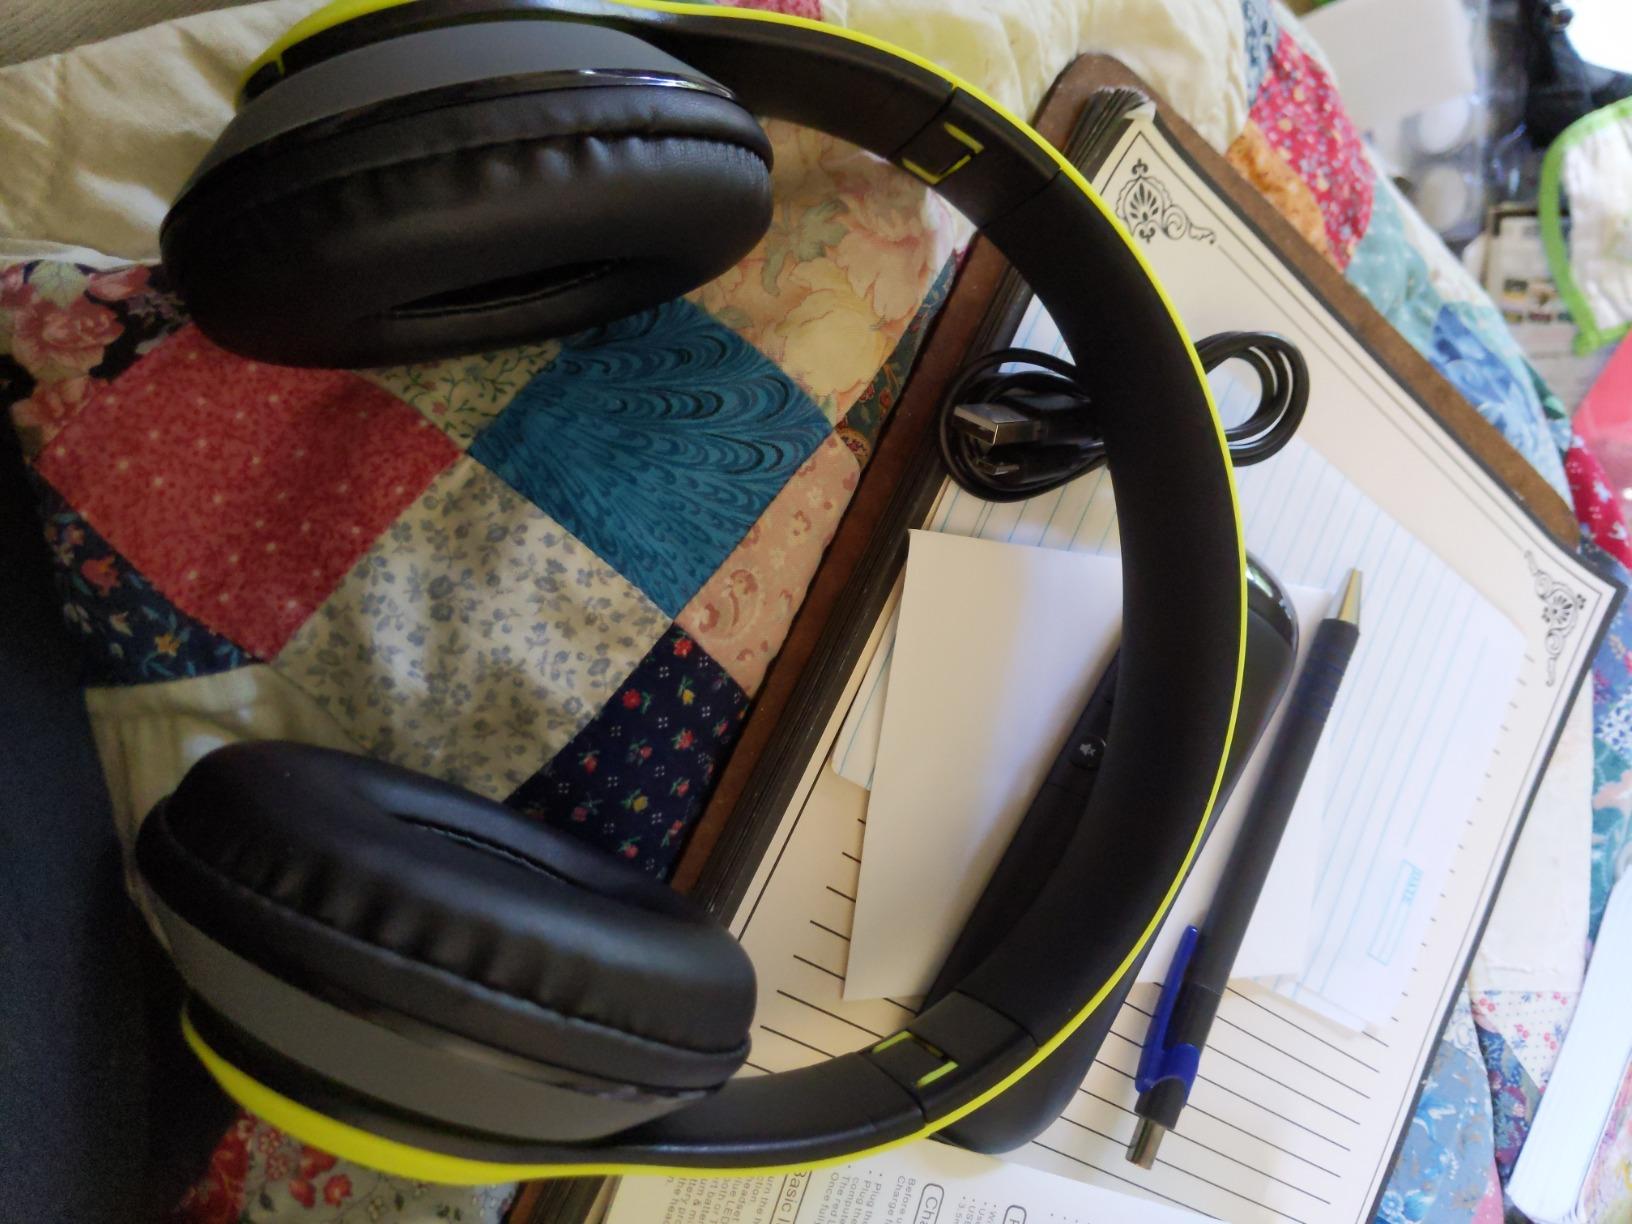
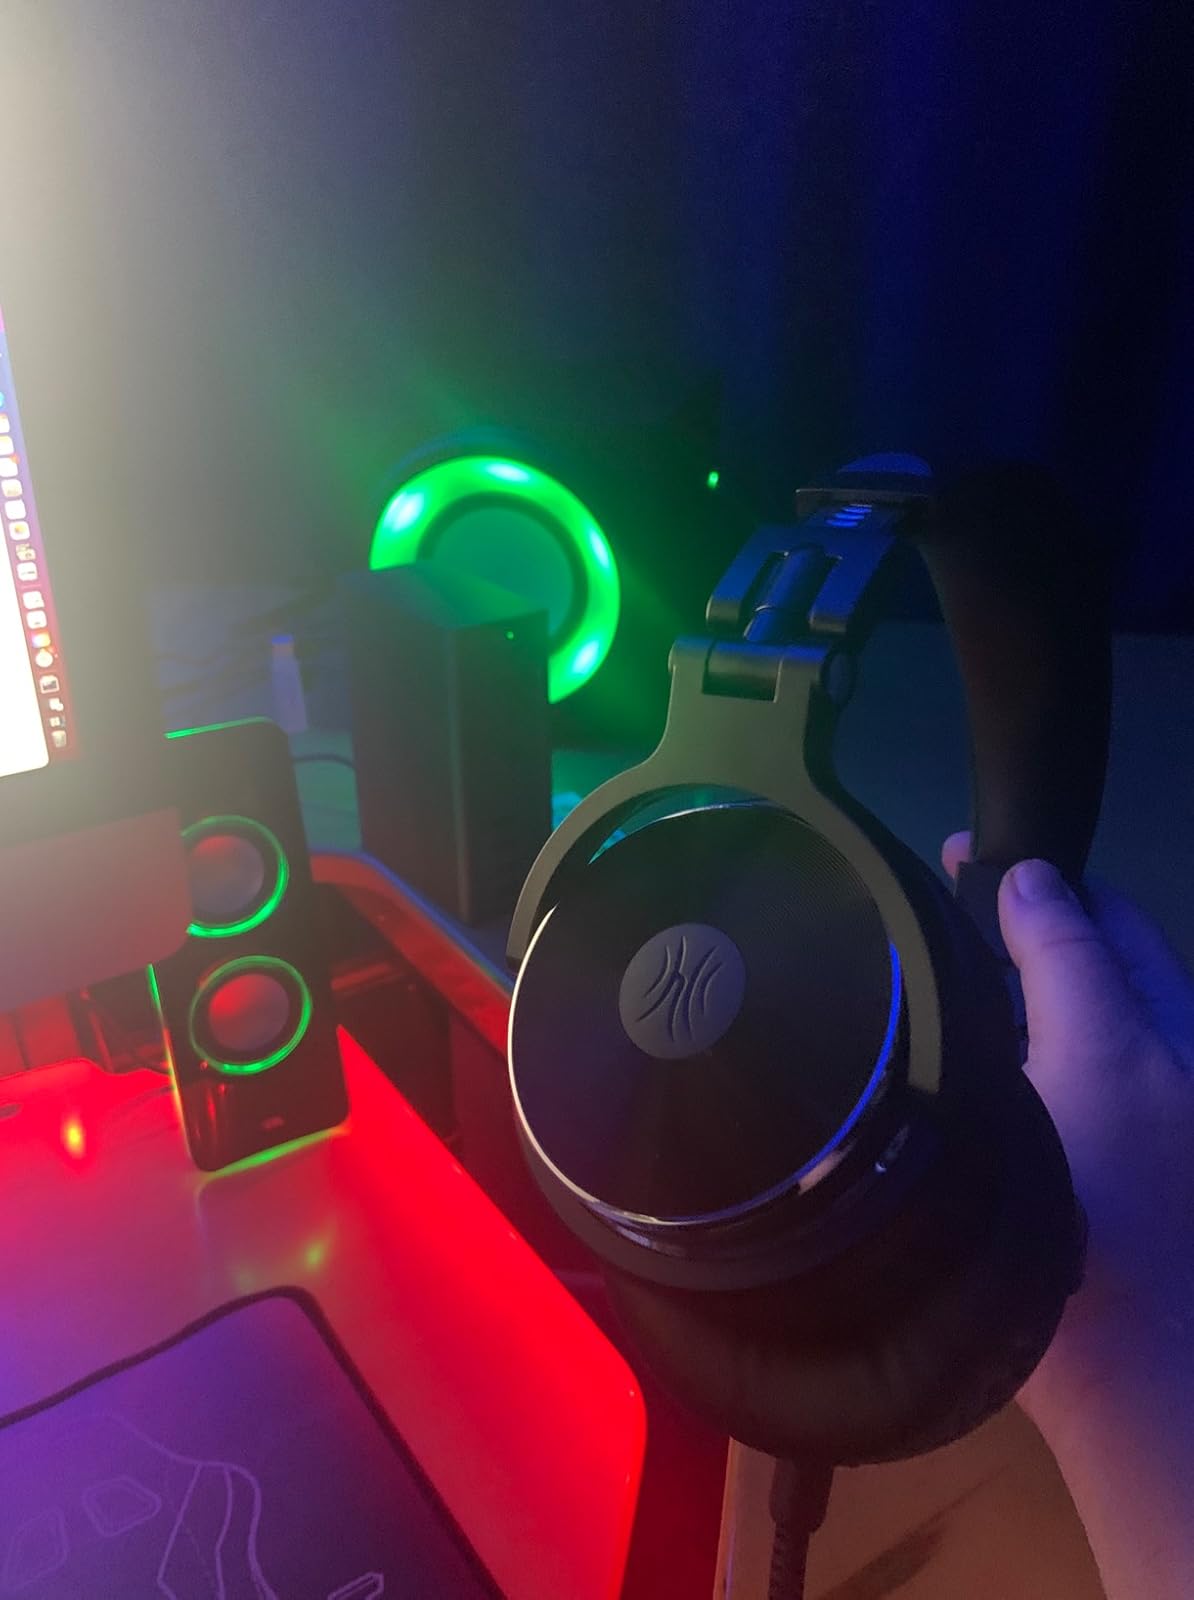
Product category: headphones
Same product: no